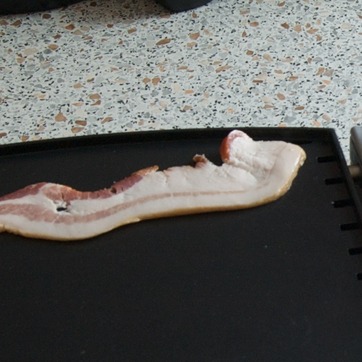
Material: food